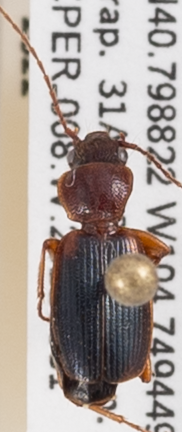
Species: Cymindis planipennis
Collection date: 2022-08-31
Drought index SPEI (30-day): -1.22
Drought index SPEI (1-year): -1.69
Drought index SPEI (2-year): -1.13